Hellmut Flashar

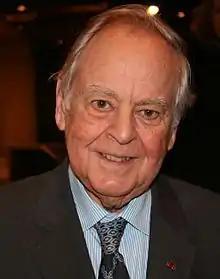
Flashar in 2013

Hellmut Flashar (3 December 1929 – 17 August 2022) was a German classical philologist and translator.